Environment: real
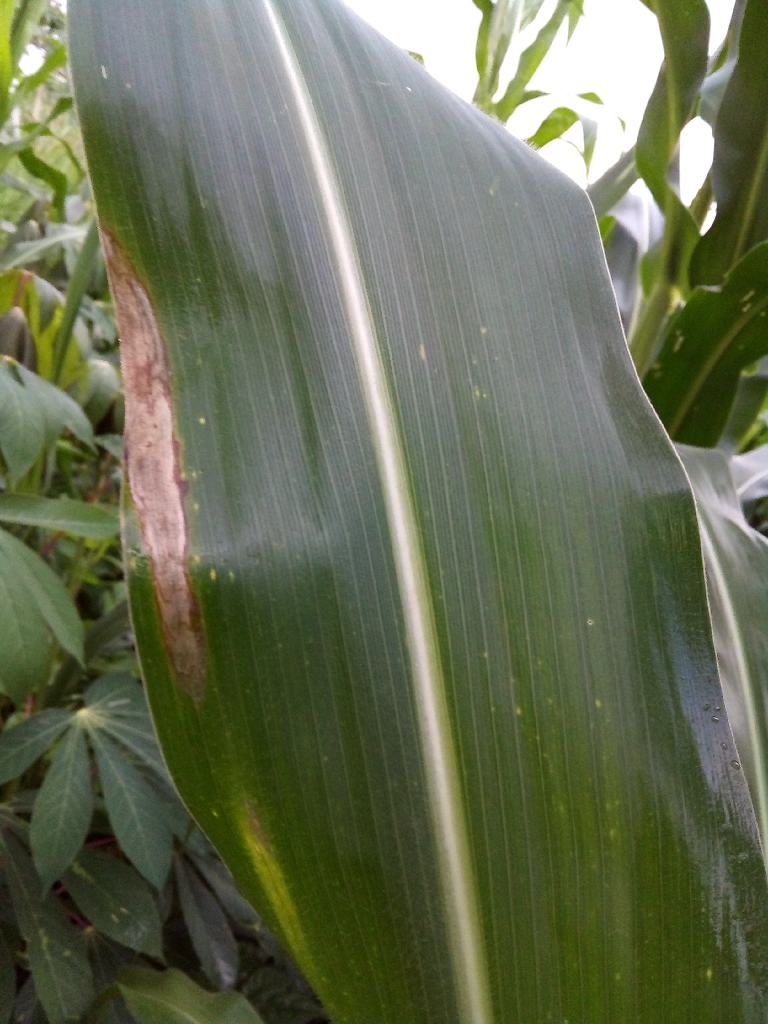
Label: northern_corn_leaf_blight